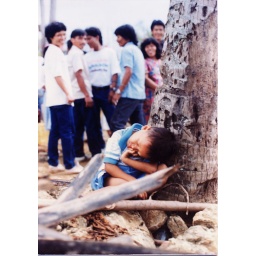
unmindful boy sleeping under coconut tree